Inussulik Bay

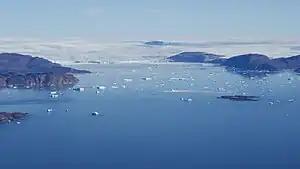
Aerial view of the inner, eastern part of the bay, with the Illullip Sermia glacier draining the icesheet into the bay.

Nuussuaq Peninsula defines the southern and southeastern limit of Inussulik Bay. Two other peninsulas of mainland Greenland extend into the bay: Sanningassorsuaq Peninsula and Illulissuaq Peninsula, bracing the small inlet at the far end of the bay from the north and south, respectively. The farthest inlet of the bay is choked with icebergs calving off the Illullip Sermia glacier.